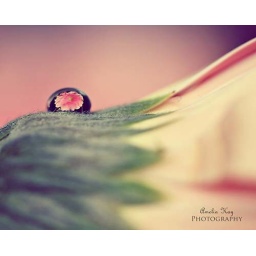
flower in a water drop SF